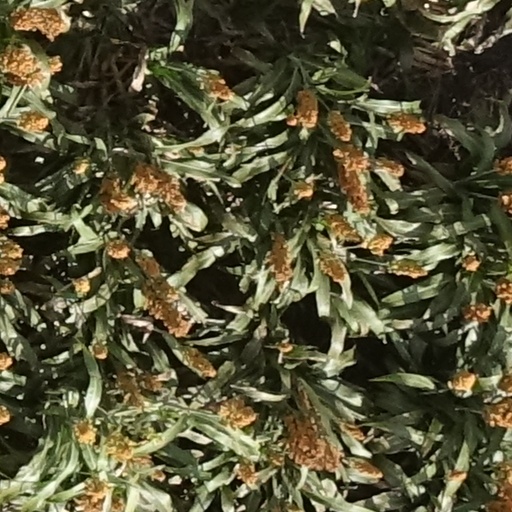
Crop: sorghum